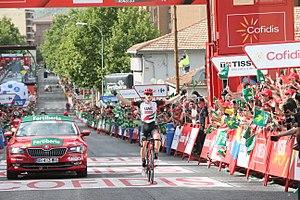
La 7ᵉ étape du Tour d'Espagne 2017 se déroule le vendredi 25 août 2017, entre Llíria et Cuenca, sur une distance de 207 kilomètres.